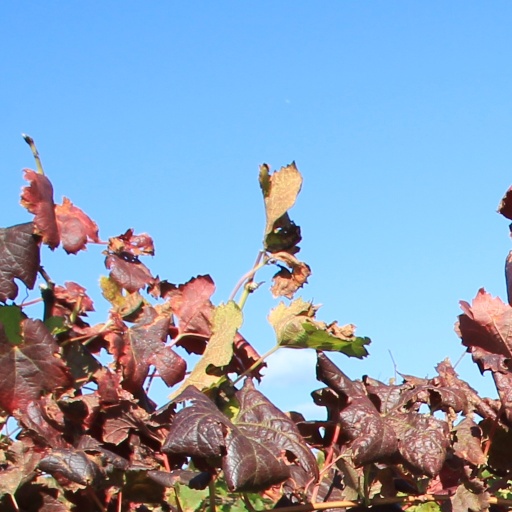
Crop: grape